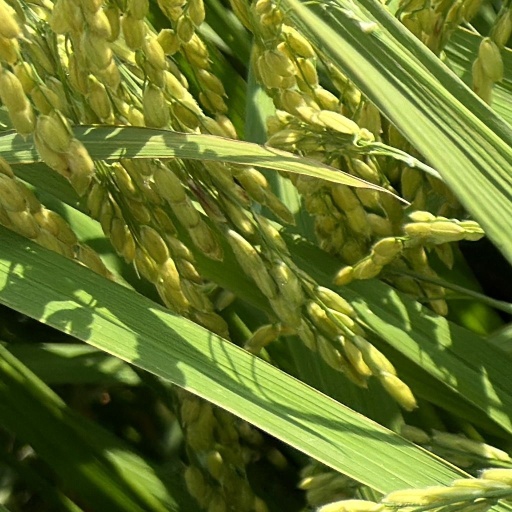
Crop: rice